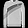
Label: Pullover